Egbert (archbishop of Trier)

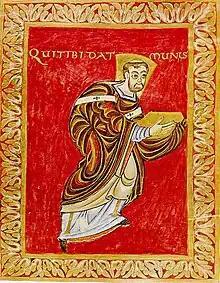
Egbert, from his psalter. In this presentation miniature he presents the book to Saint Peter (in a facing portrait) in a characteristic statement of the indirect Petrine authority of the See of Trier.

Egbert (c. 950 – 9 December 993) was the Archbishop of Trier from 977 until his death.